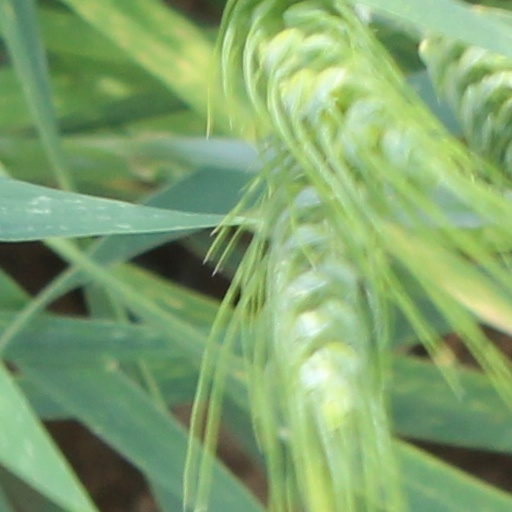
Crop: wheat